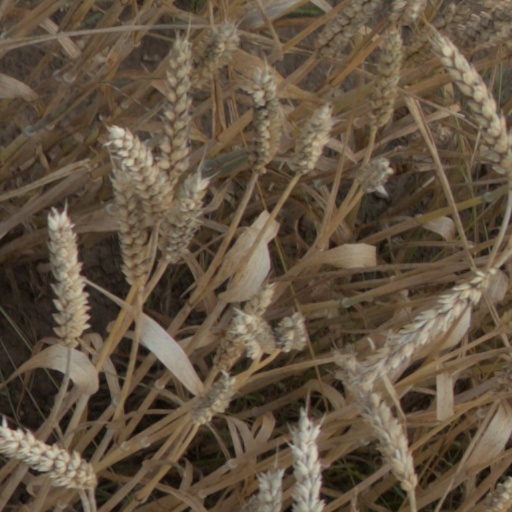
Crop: wheat